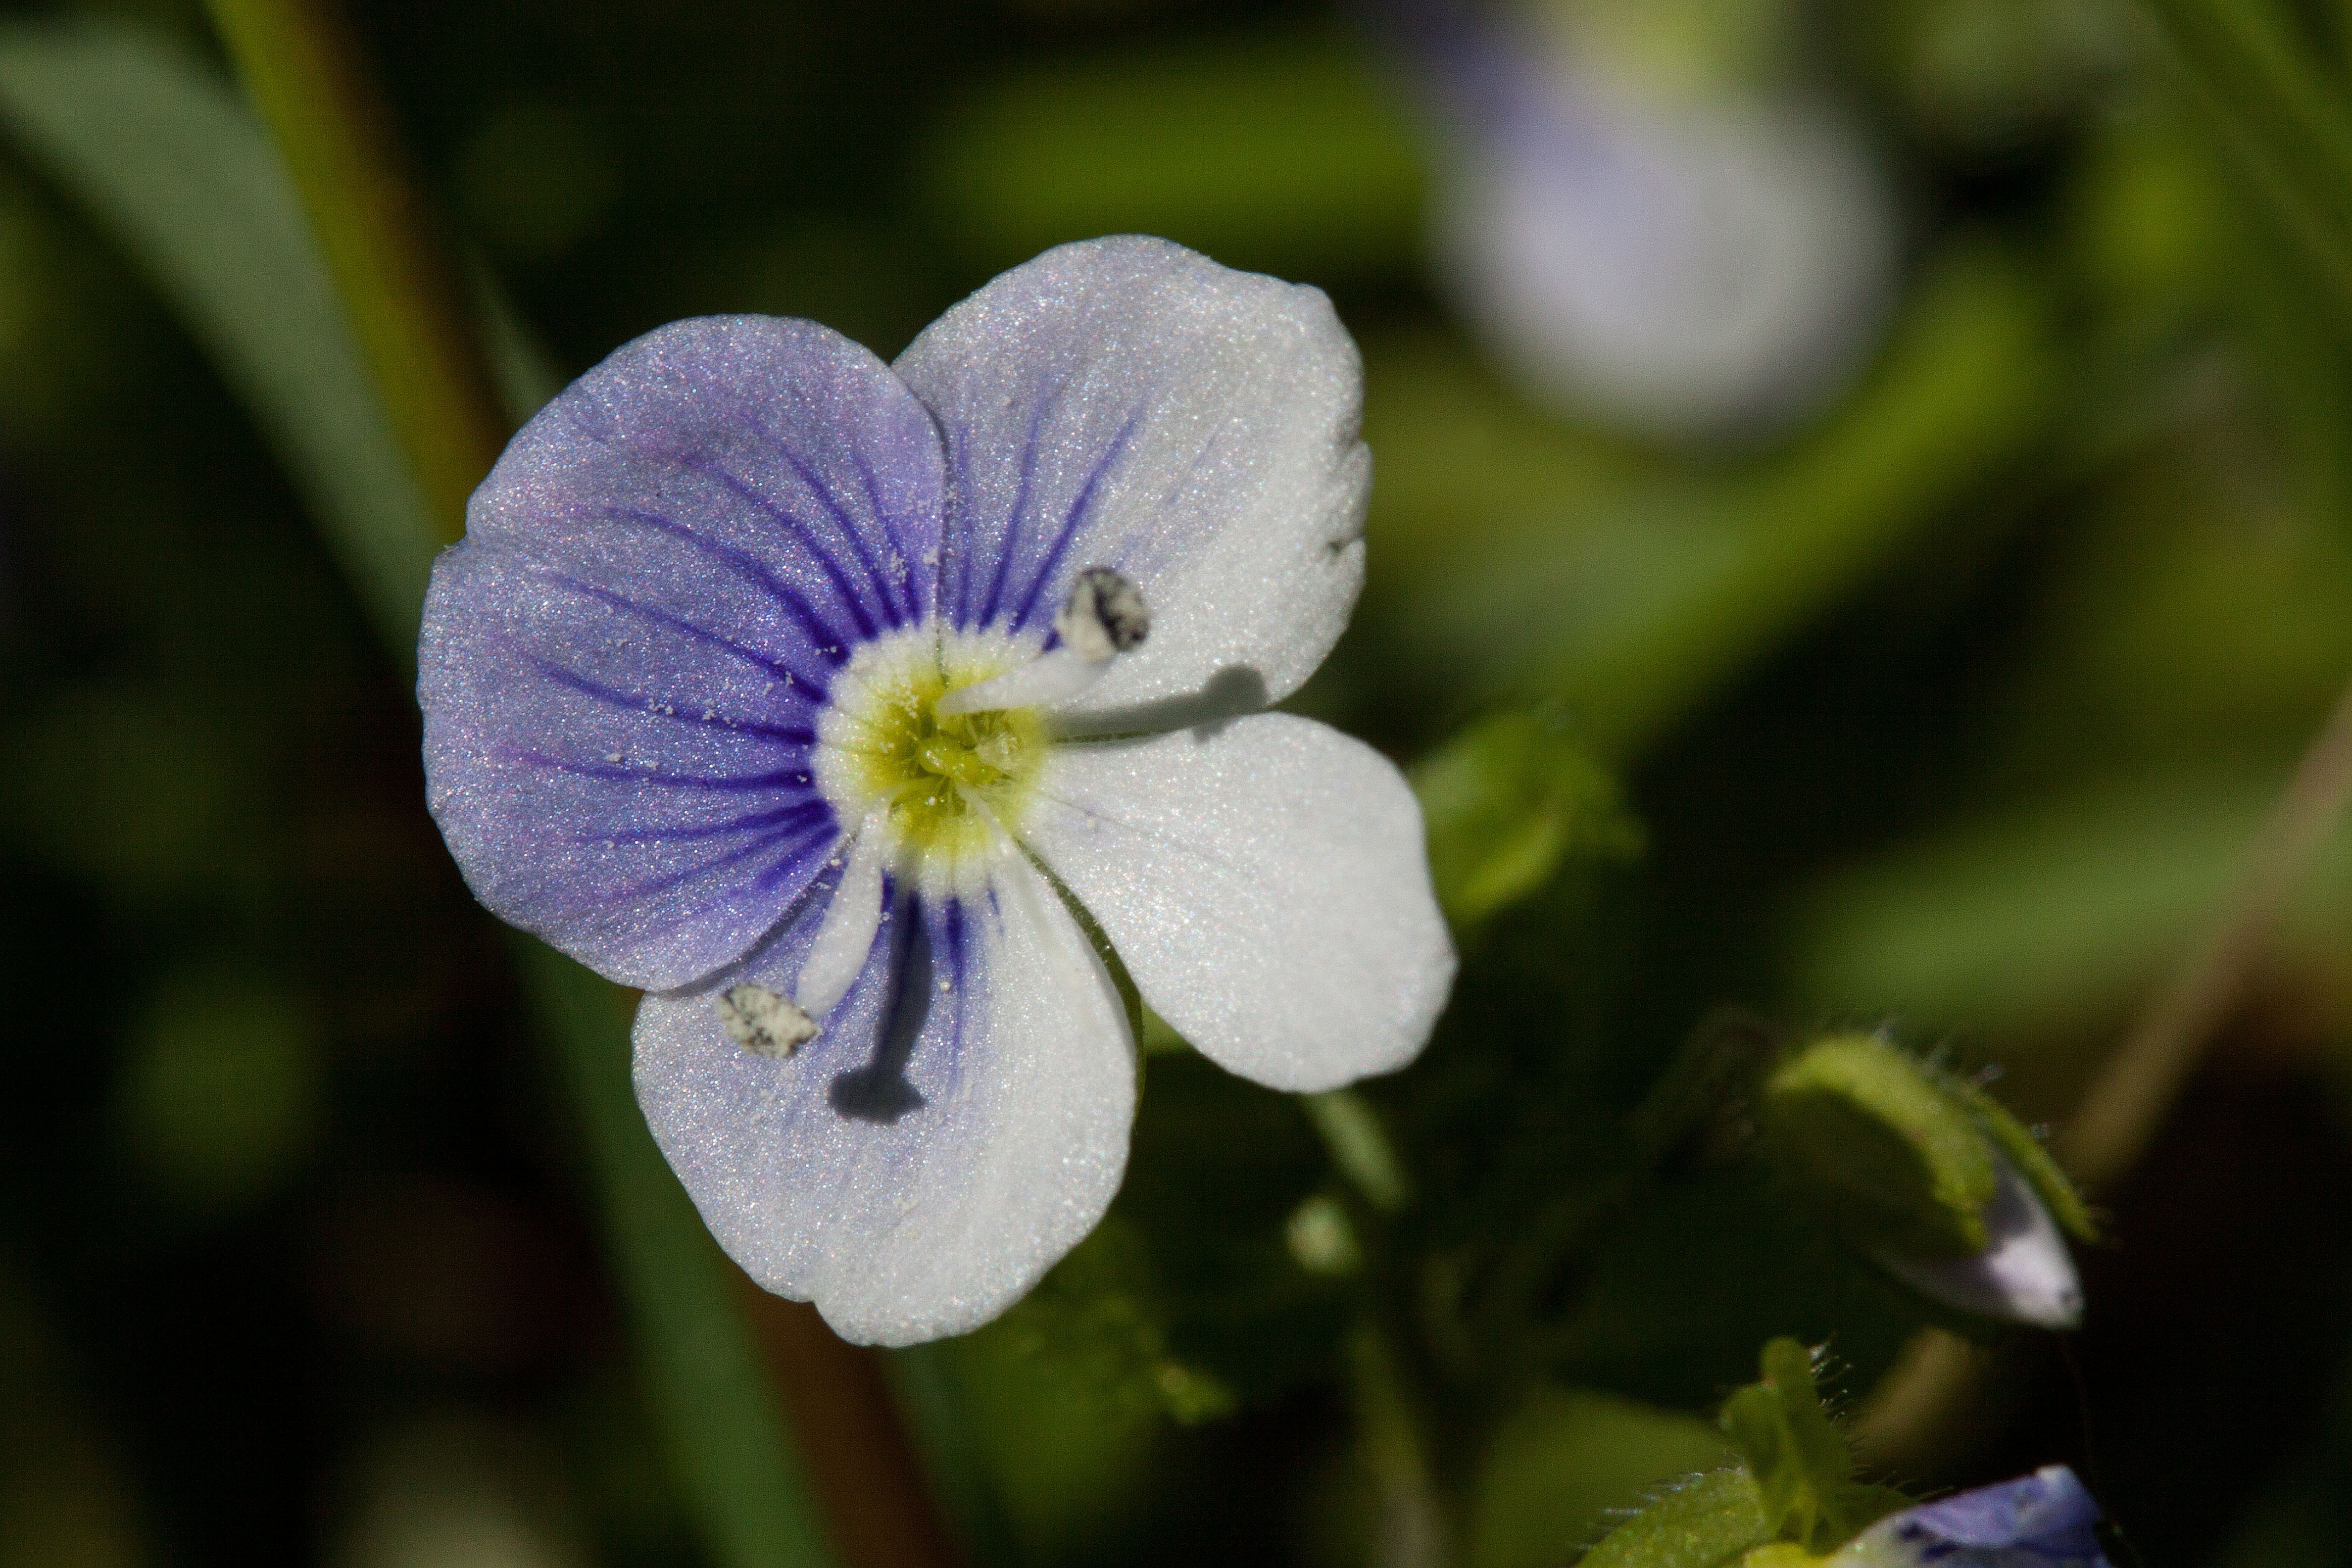
nature, blossom, plant, white, flower, petal, bloom, pollen, spring, green, stamp, macro, small, botany, blue, flora, wildflower, close up, eye, viola, macro photography, flowering plant, dayflower, land plant, violet family, dayflower family